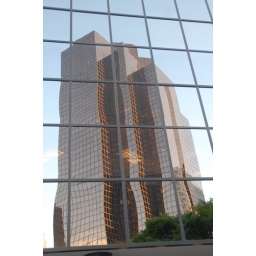
The City Center Bellevue building reflected in the glass of the One Bellevue Center building.